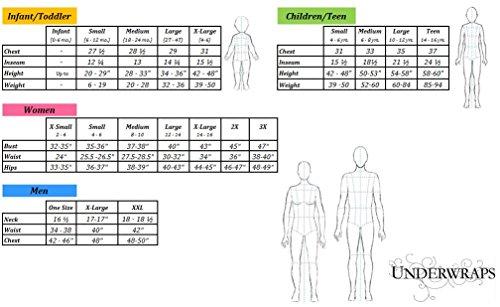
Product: Underwraps Kid's Padded Muscle Shirt
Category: Clothing, Shoes & Jewelry | Costumes & Accessories | Kids & Baby | Boys | Costumes
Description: Great Condition.
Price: $12.97 - $24.99